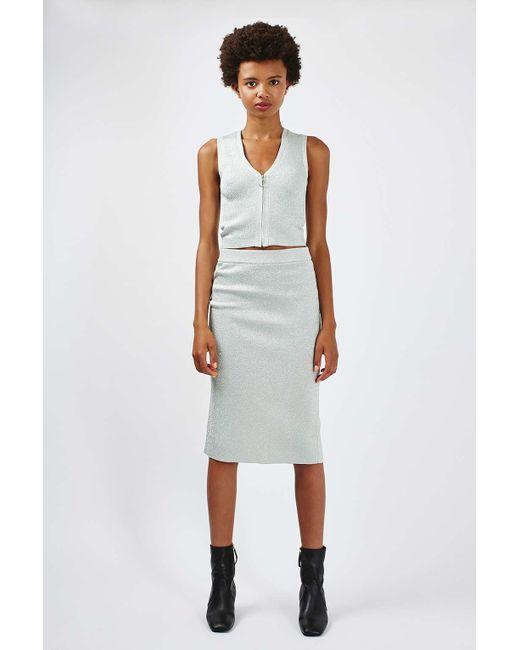
rock und Bluse aus weichem Stoff weiß Farbe